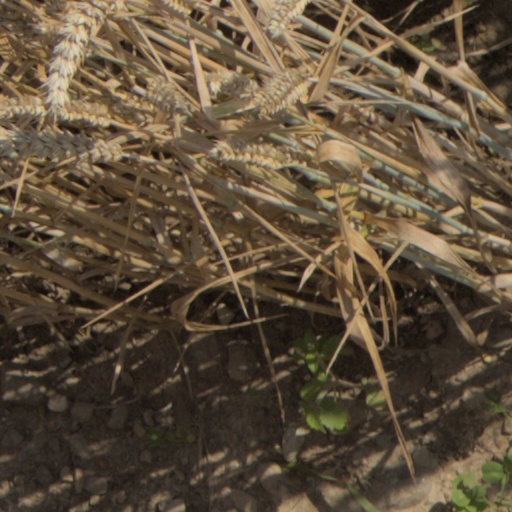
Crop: wheat